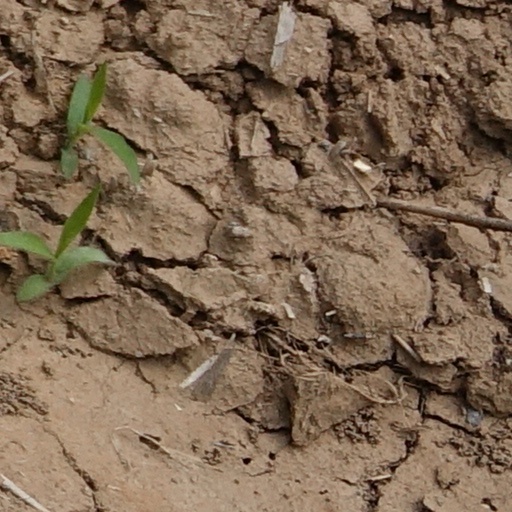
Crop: wheat